Angam Day

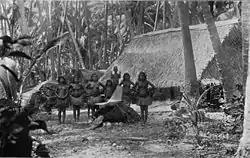
1896

The Nauruan word "angam" means "jubilation", "celebration", "to have triumphed over all hardships" or "to have reached a set goal" or "coming home".